If Beale Street Could Talk (film)

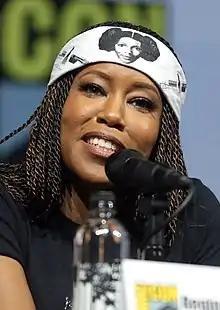
Regina King's performance received widespread critical acclaim and earned her the Academy Award for Best Supporting Actress.

On review aggregator Rotten Tomatoes, the film holds an approval rating of , based on reviews, with an average rating of . The website's critical consensus reads: ""If Beale Street Could Talk" honors its source material with a beautifully filmed adaptation that finds director Barry Jenkins further strengthening his visual and narrative craft." On Metacritic, the film has a weighted average score of 87 out of 100, based on 53 critics, indicating "universal acclaim". Audiences polled by PostTrak gave the film an 82% overall positive score and a 65% "definite recommend".